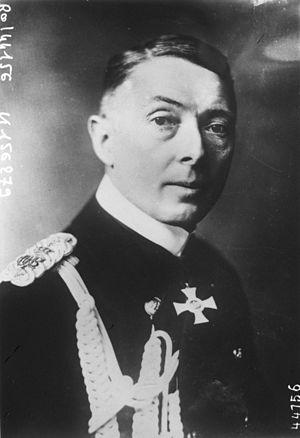
Paul von Hintze, né à Schwedt le 13 février 1864 et mort à Merano le 18 août 1941, est un officier de marine et diplomate allemand. Il a exercé les fonctions de secrétaire d'État aux Affaires étrangères du Reich entre le 9 juillet et le 3 octobre 1918.
La conférence de Spa des 13, 14 et 15 août 1918 constitue la dernière occasion de rencontre entre les monarques allemand et austro-hongrois durant la Première Guerre mondiale. Lors de cette conférence, la troisième depuis le début de l’année 1918 tenue à Spa, alors siège de l’Oberste Heeresleitung, les responsables civils participant à la conférence prennent alors conscience de l’impossibilité, pour les puissances centrales, de remporter la victoire. En effet, le Reich impérial et ses alliés sont épuisés et leurs dernières offensives se sont soldées par des échecs sur la Marne comme sur le Piave en Italie. Envisageant pour la première fois une paix de compromis avec les forces de l’Entente renforcées par l’arrivée massive de soldats américains, les dirigeants politiques et militaires du Reich et de la double monarchie réfléchissent pour la première fois à un scénario de sortie du conflit.